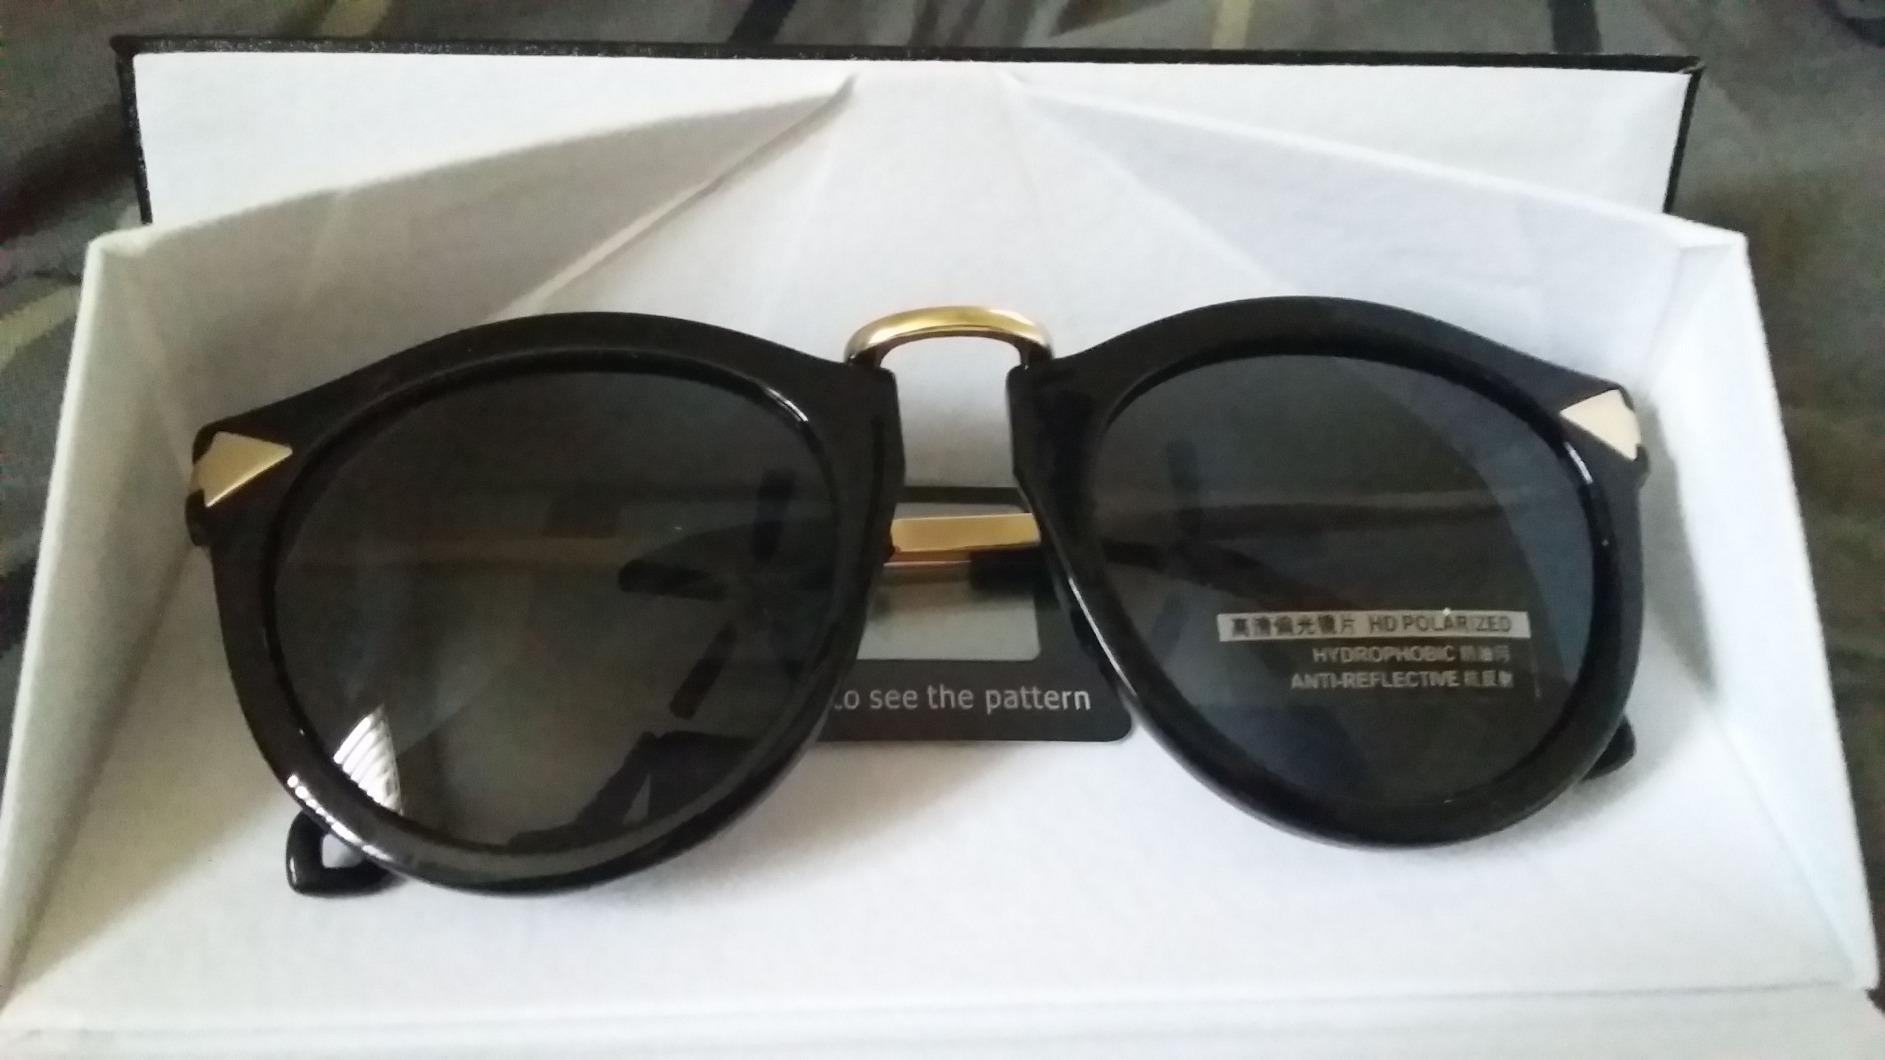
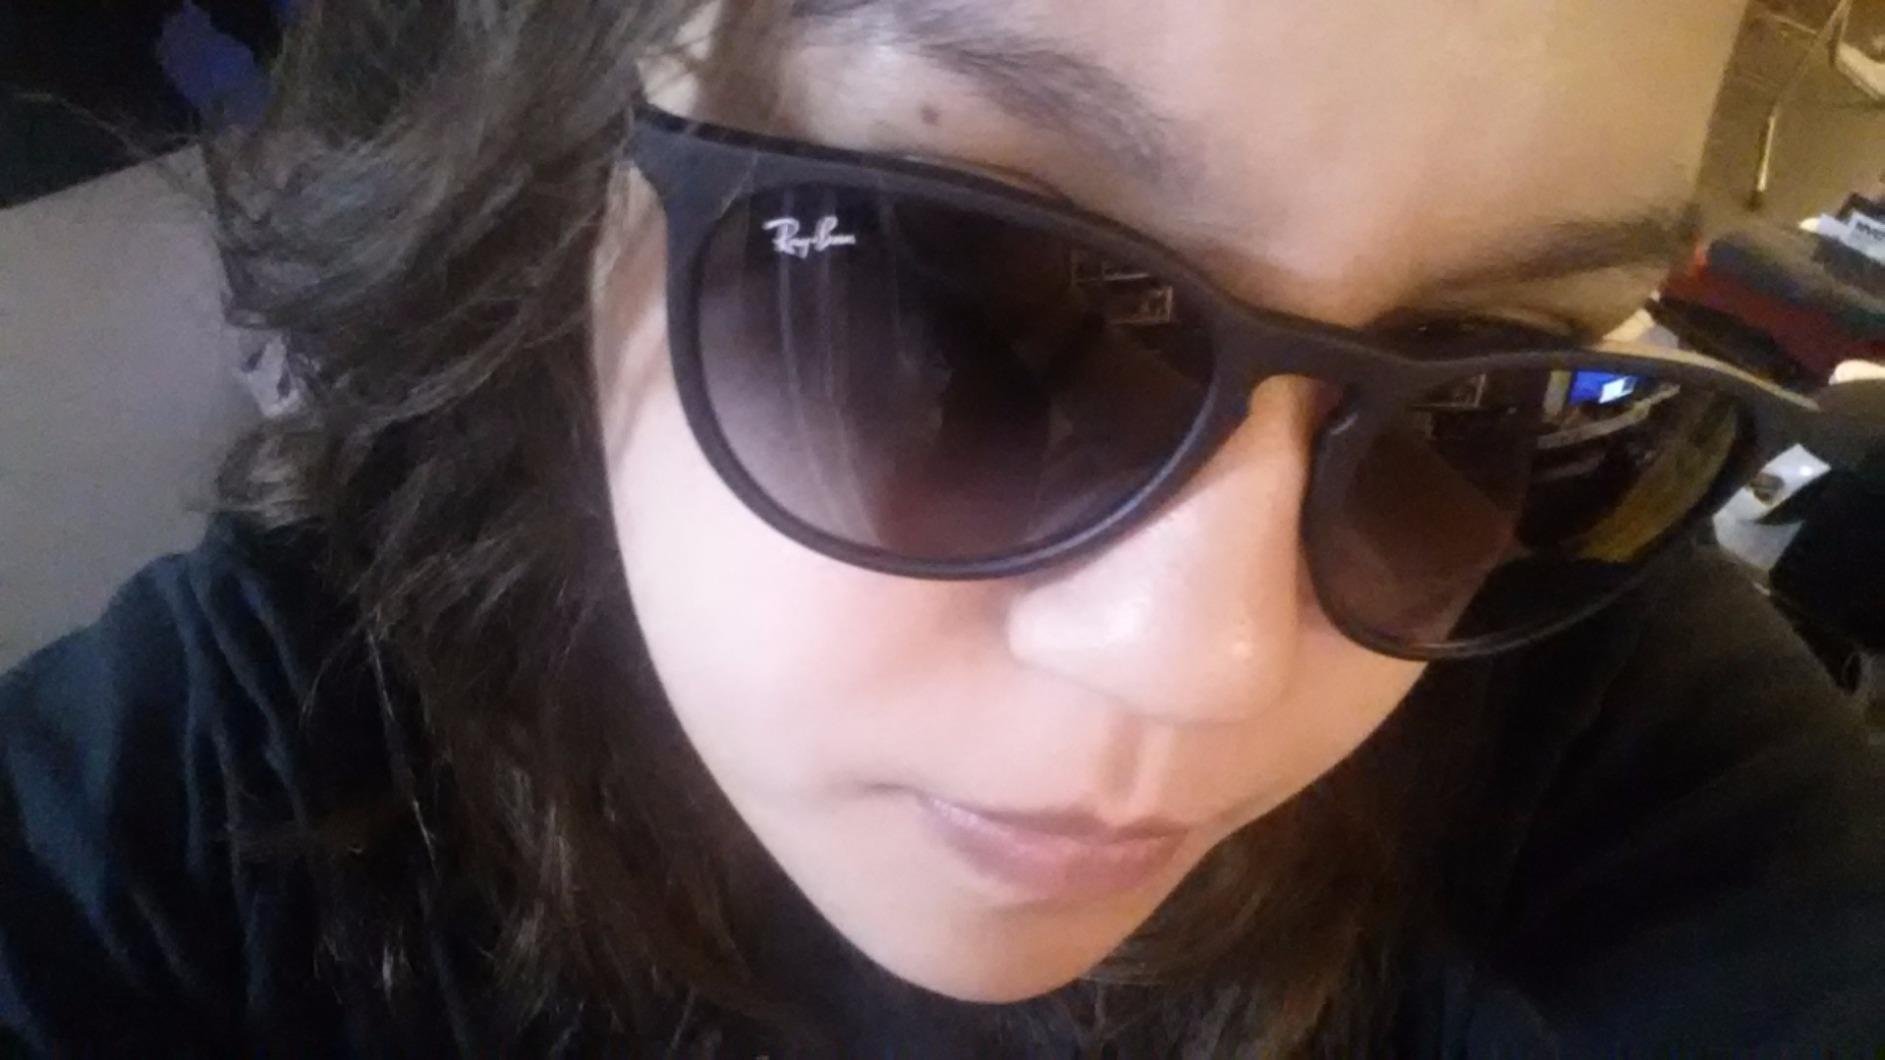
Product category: accessories_sunglasses
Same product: no